English nationalism

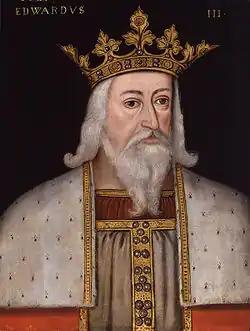
King Edward III

Edward III promoted Saint George during his wars against Scotland and France. Under Edward I and Edward II, pennons bearing the Cross of Saint George were carried, along with those of Saint Edmund the Martyr and Saint Edward the Confessor. However Edward III promoted St George over the previous national saints of St Edmund, St Edward the Confessor and Saint Gregory the Great. On 13 August 1351 St George was celebrated as "the blessed George, the most invincible athlete of Christ, whose name and protection the English race invoke as that of their patron, in war especially". In Chichester in 1368 a guild was founded "to the honour of the holy Trinity and of its glorious martyr George, protector and patron of England". The Cross of St George was used by Edward III as banners on his ships and carried by his armies. St George became the patron saint of England and his cross eventually became the flag of England.